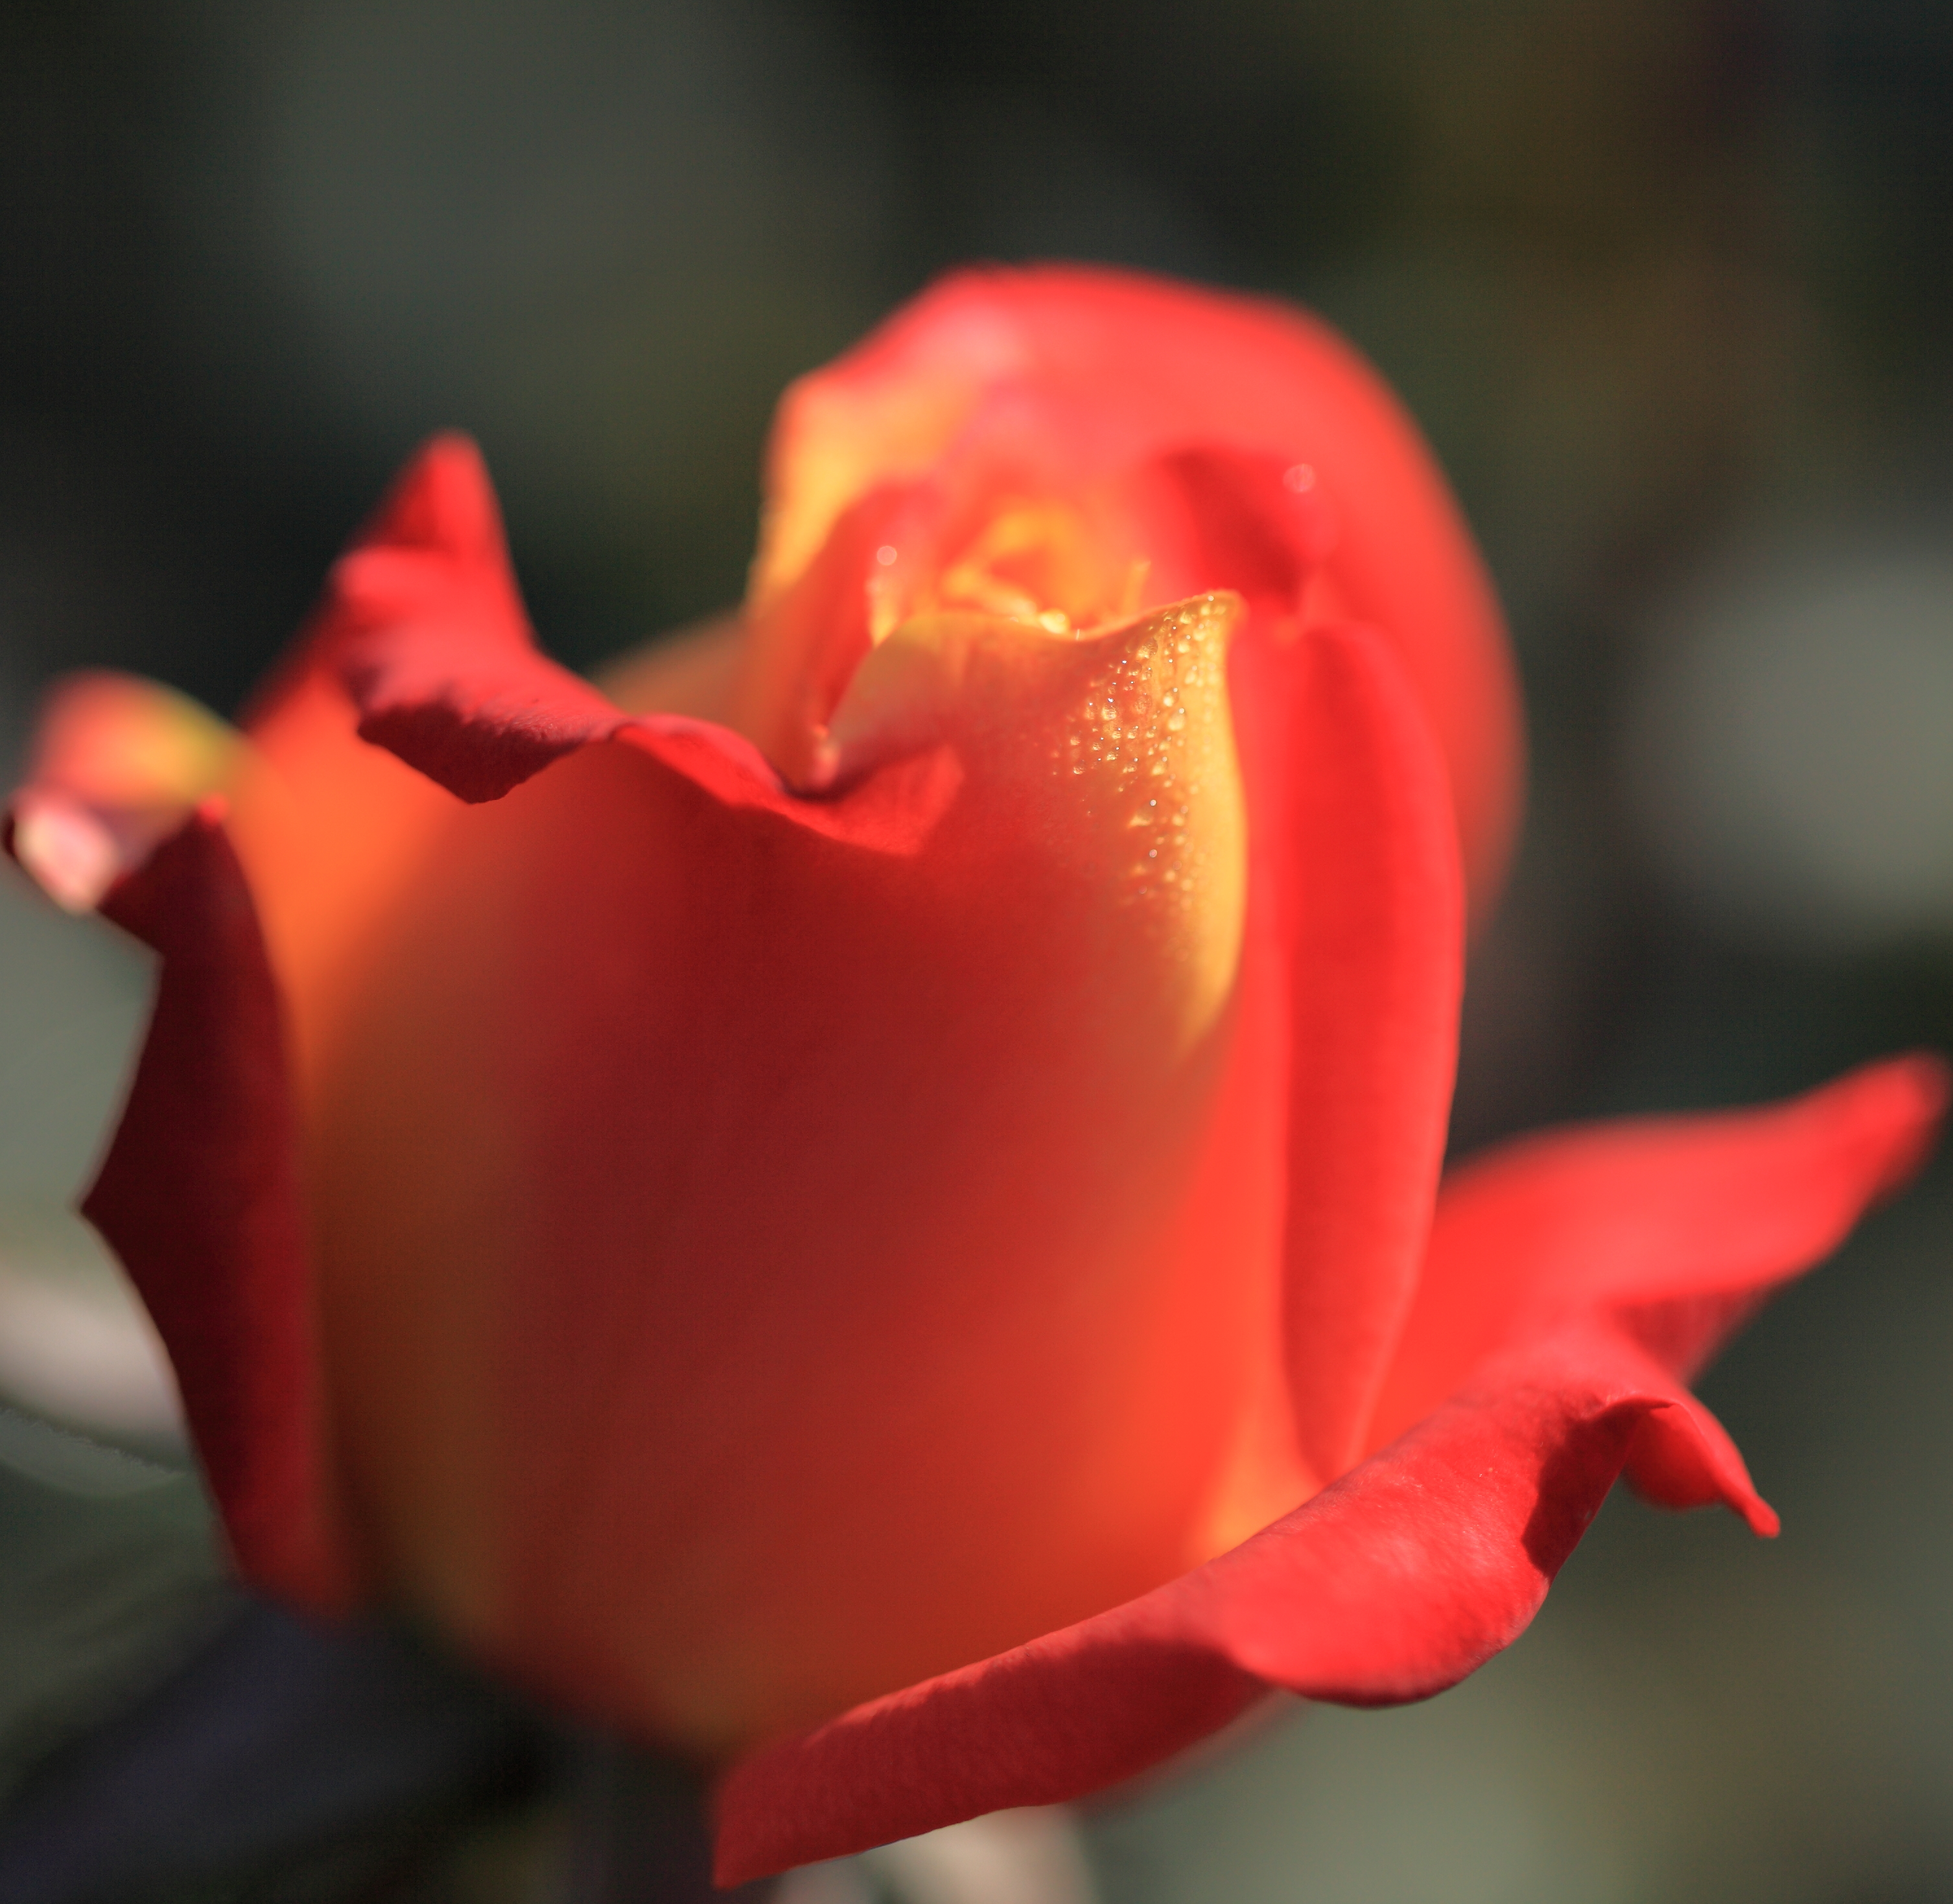
blossom, plant, flower, petal, tulip, rose, high, red, pink, flora, close up, cool image, tokyo, rosa, 5d, hires, markii, hi, res, resolution, jindaishokubutsukouen, choufu, macro photography, flowering plant, garden roses, rose family, plant stem, land plant